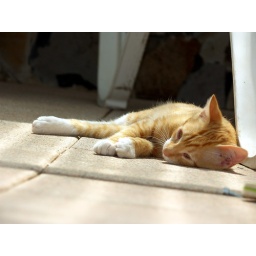
The cat is resting after lunch over the hot floor having a beautiful sunshine.